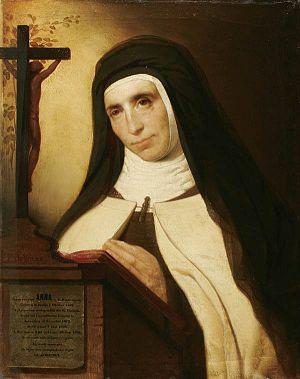
Portrait de la bienheureuse Anne de Saint-Barthélemy, par France de Wilde (1917)
Jean-Baptiste Wils est un carme déchaux flamand, confesseur de la Bienheureuse Anne de Saint-Barthélemy, et auteur d'ouvrages spirituels dans le contexte de la Contre-Réforme anversoise, sous le nom d'Élie de Sainte-Thérèse.
Ana García Manzanas.